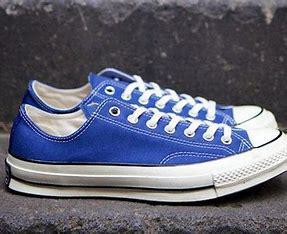
Brand: Converse
Model: Chuck Taylor All Star 1970S